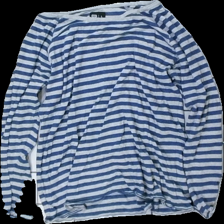
View: front
Type: Sweater
Category: Ladies
Brand: Crocker
Colors: Grey, Blue
Material: 100% cotton
Pattern: Striped
Cut: Regular, C-collar
Size: L
Season: All
Stains: Minor
Damage: stained
Damage location: bottom center
Price range: <50
Recommended usage: Export